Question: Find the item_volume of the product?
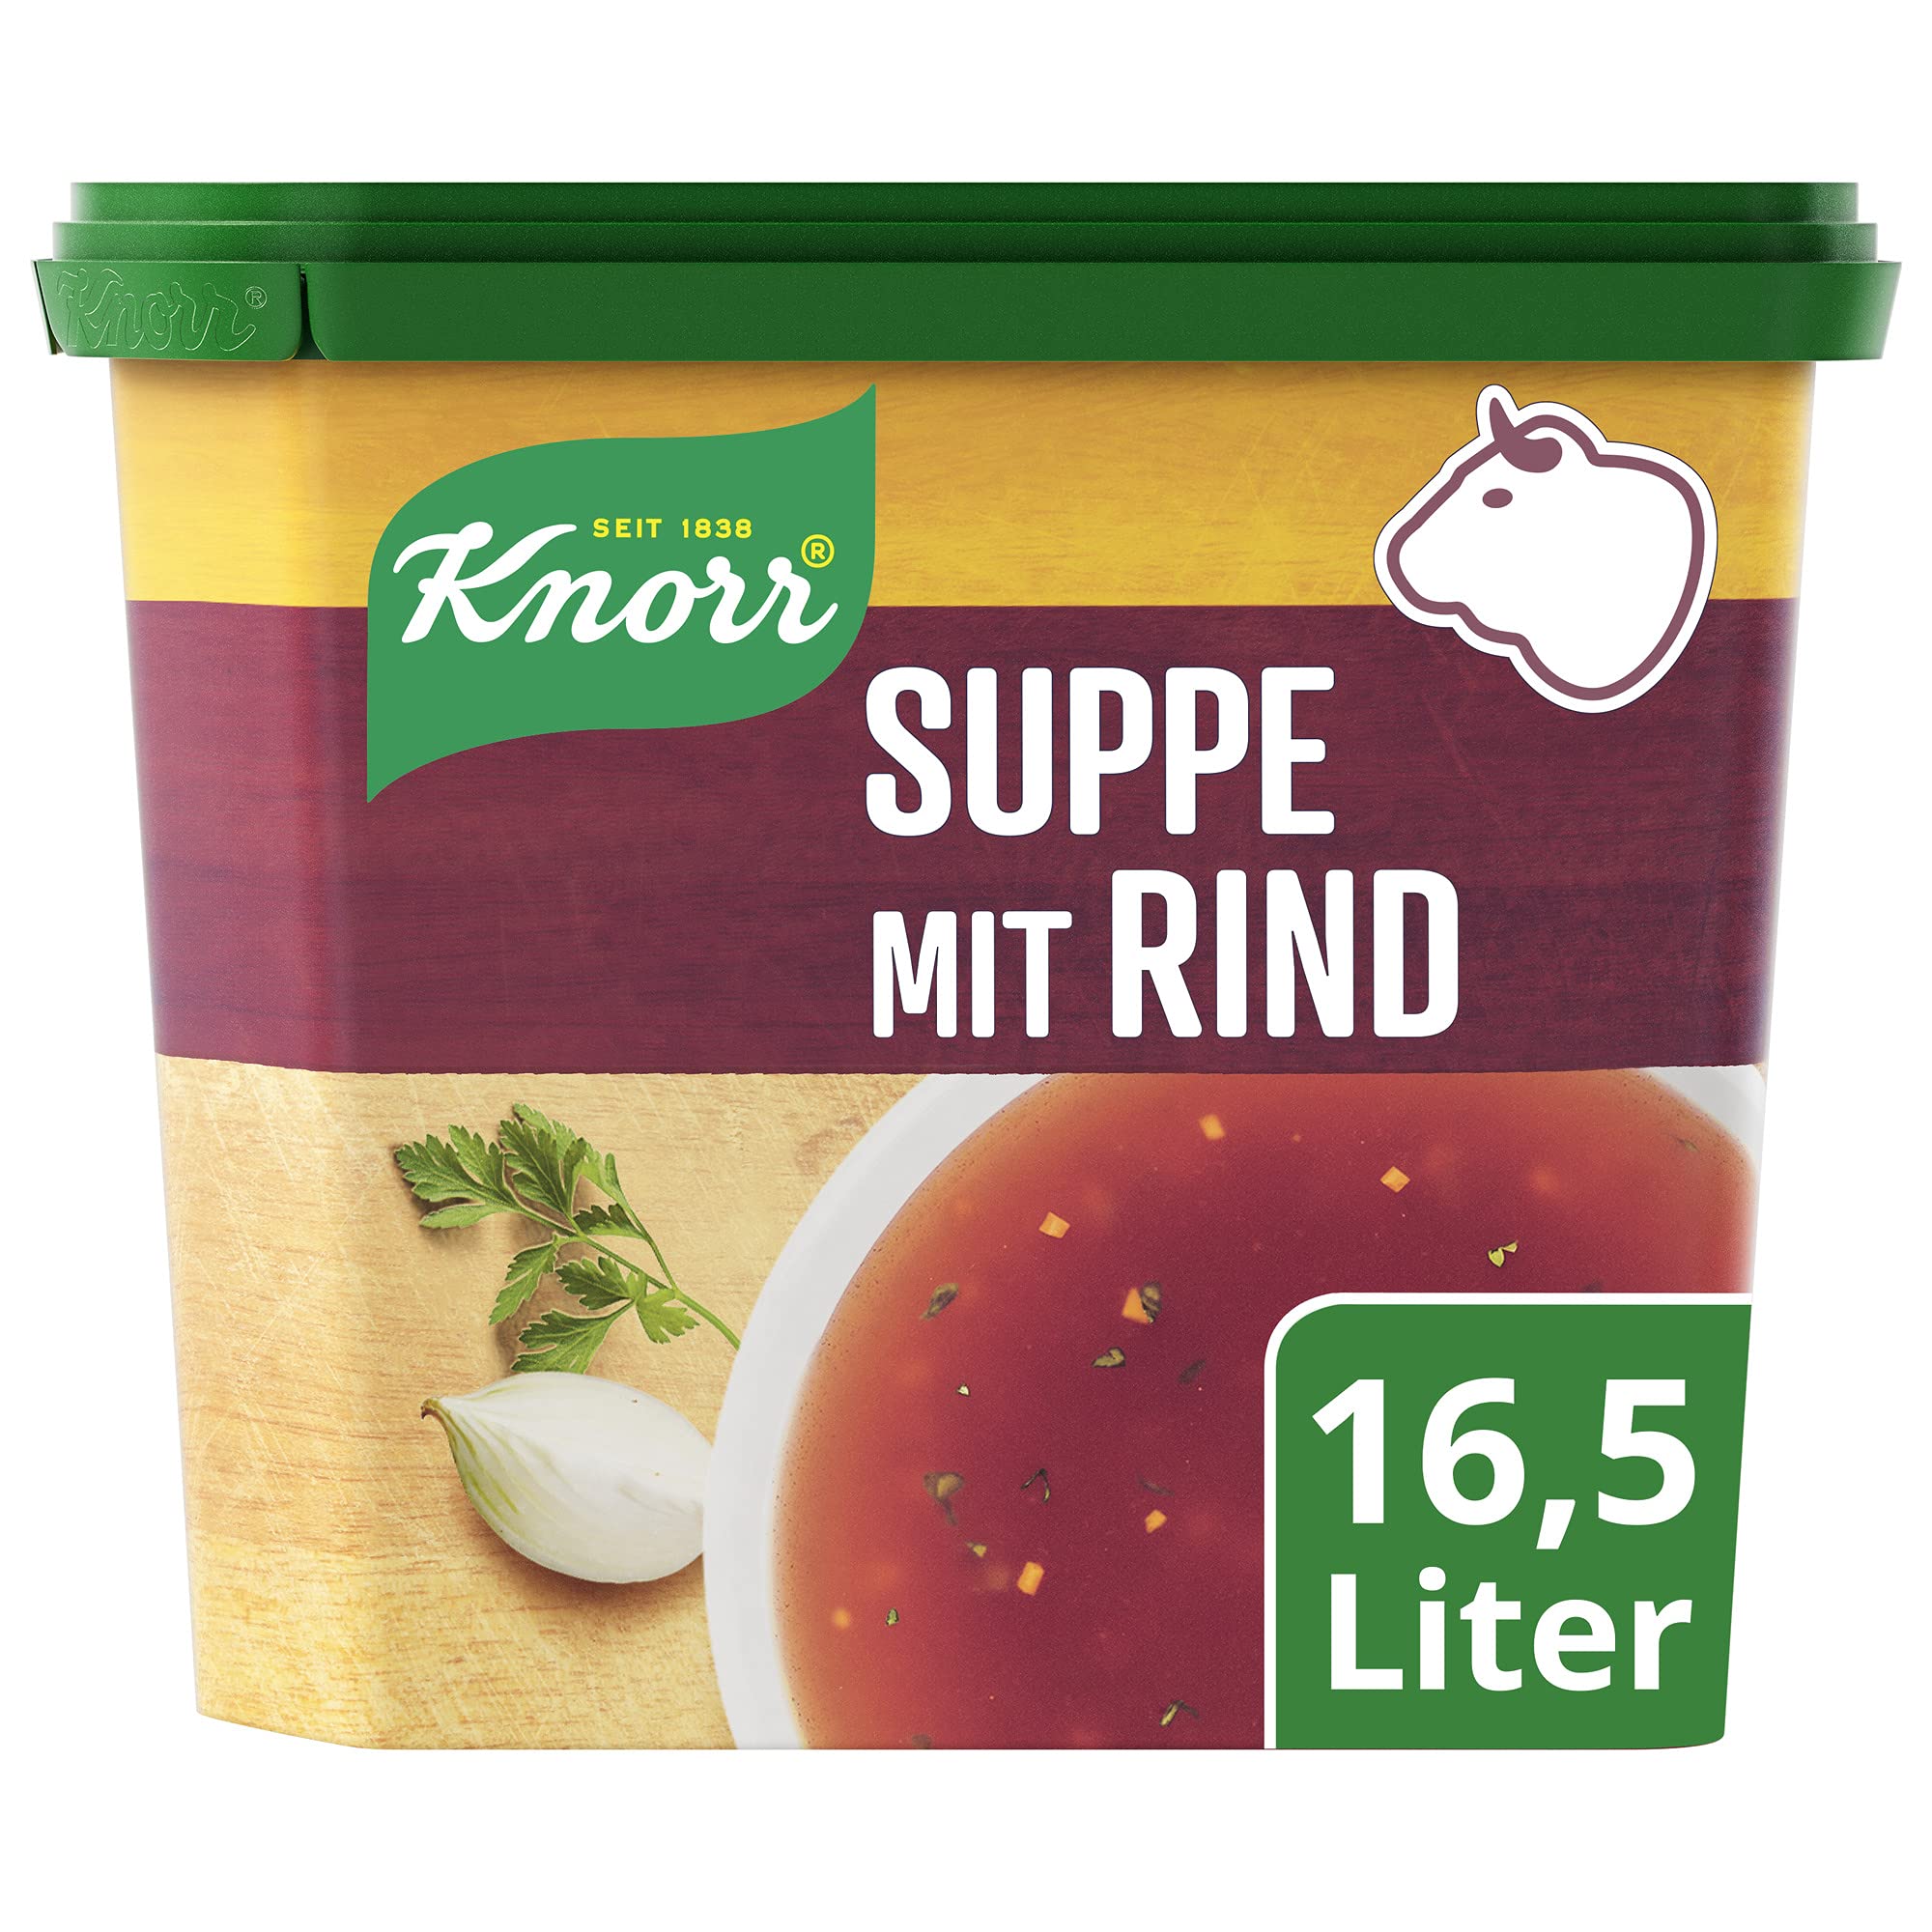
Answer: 16.5 litre